Brice Catherin

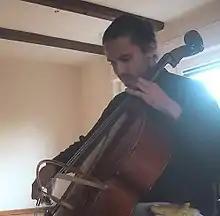
Brice Catherin playing with the BACH.Bow

Born in Brussels, Belgium, Brice Catherin studied the cello at the Haute Ecole de Musique de Lausanne (Switzerland) with professor Marc Jaermann (cellist of the sine nomine quartet) where he successfully completed his diploma in 2004. At the same time, he was studying composition at the Haute École de Musique of Geneva (Switzerland) with professors Michael Jarrell, Luis Naón and Éric Daubresse. He received his diploma in 2005. The following year he studied at the Basel Musikhochschule with professor Roland Moser.